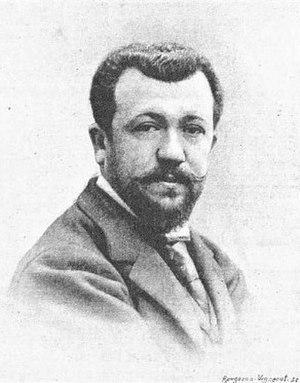
Henri Lavedan par Otto Wegener